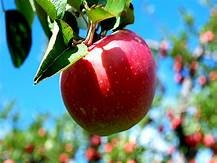
Label: apple